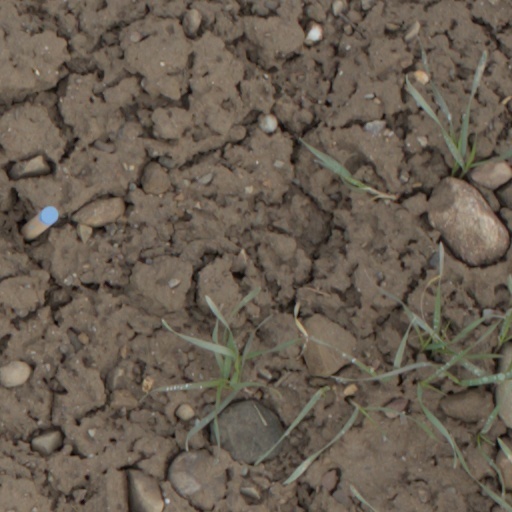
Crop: wheat